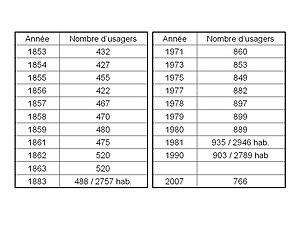
Le droit au Bois Bourgeois de la commune de Dabo est un droit d'usage forestier dont l'origine remonte au XVIᵉ siècle. Ce droit d'usage profite aux descendants des familles ayant habité Dabo avant 1793 ou venus s'établir dans le comté avant le 14 février 1817 en payant un droit d'entrée. Chaque année, pendant les deux jours ouvrables suivant le 11 novembre, les bénéficiaires de ce droit reçoivent par tirage au sort un lot de résineux sur pied et « vifs ».